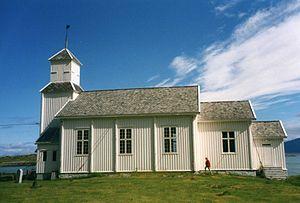
Gimsøya est une île de l'archipel des Lofoten, en Norvège.